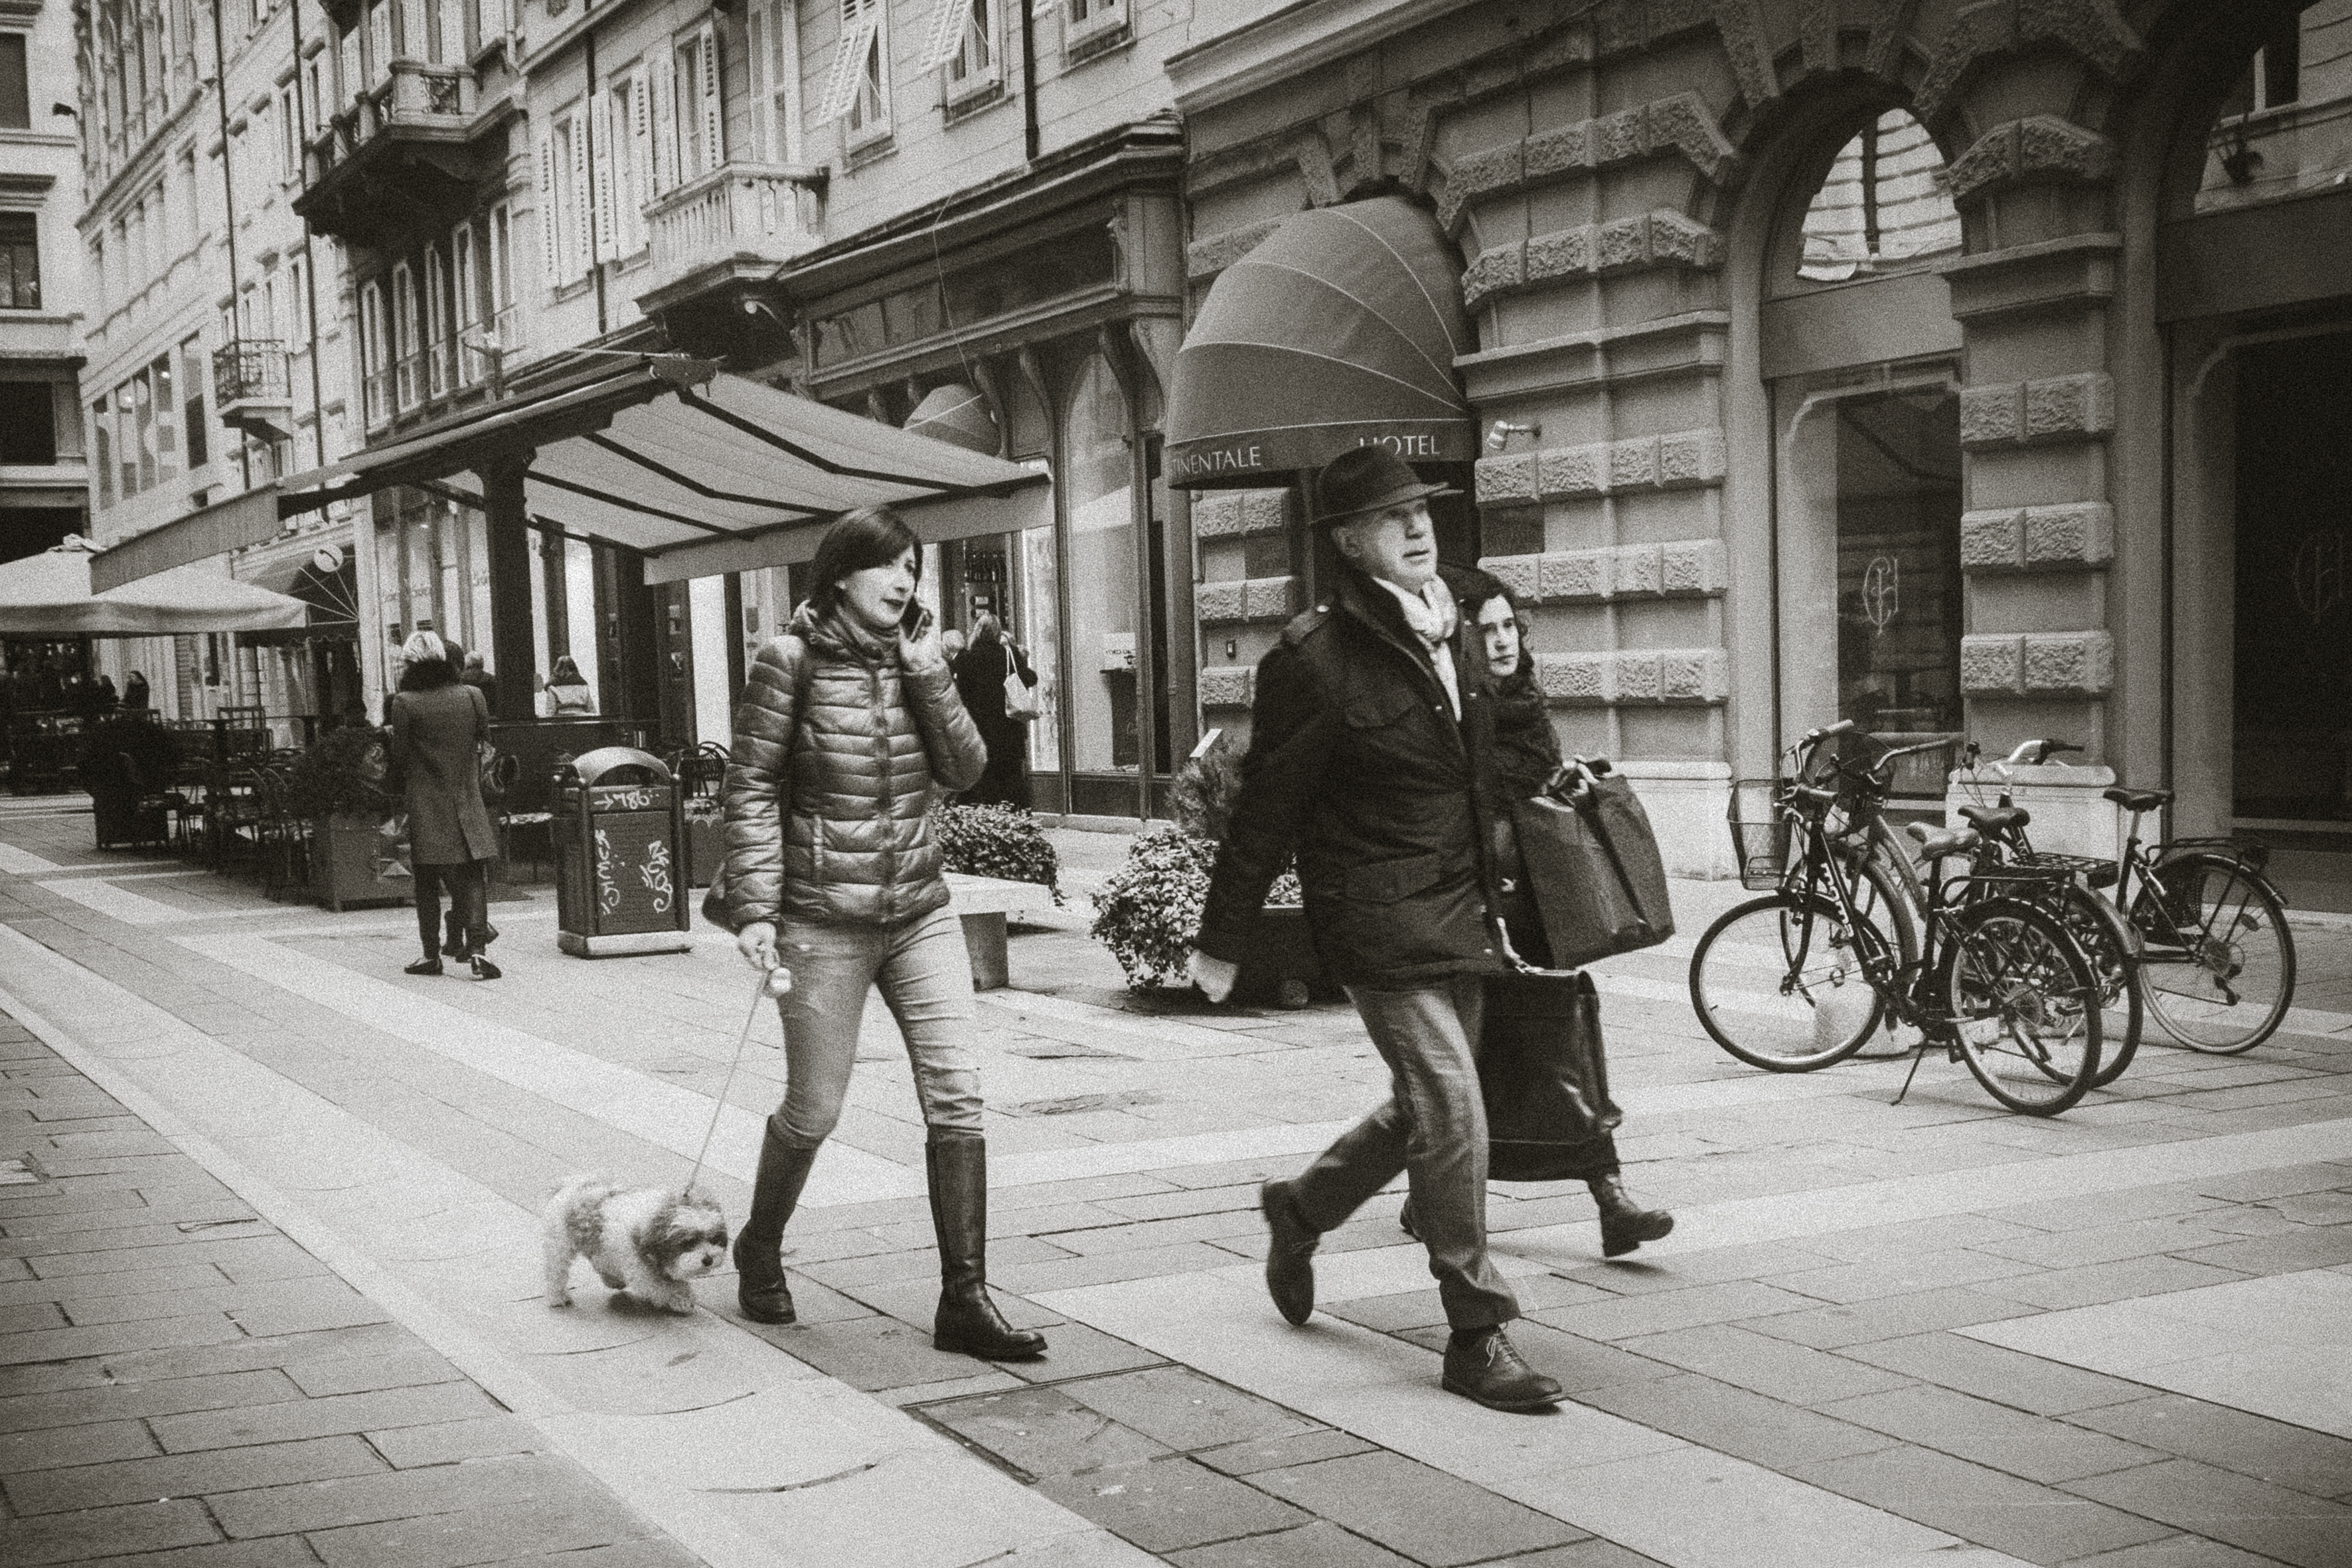
pedestrian, road, street, urban, travel, fujifilm, vehicle, italy, monochrome, bw, blackandwhite, blackwhite, cool image, infrastructure, ngc, photograph, snapshot, it, fuji, fujixt1, fujix, noireblanc, friuliveneziagiulia, trieste, urban area, ancient history